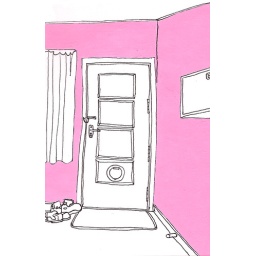
The Very pink walls in the house where we rent. Not sure why they picked this colour...Wellington, New Zealand